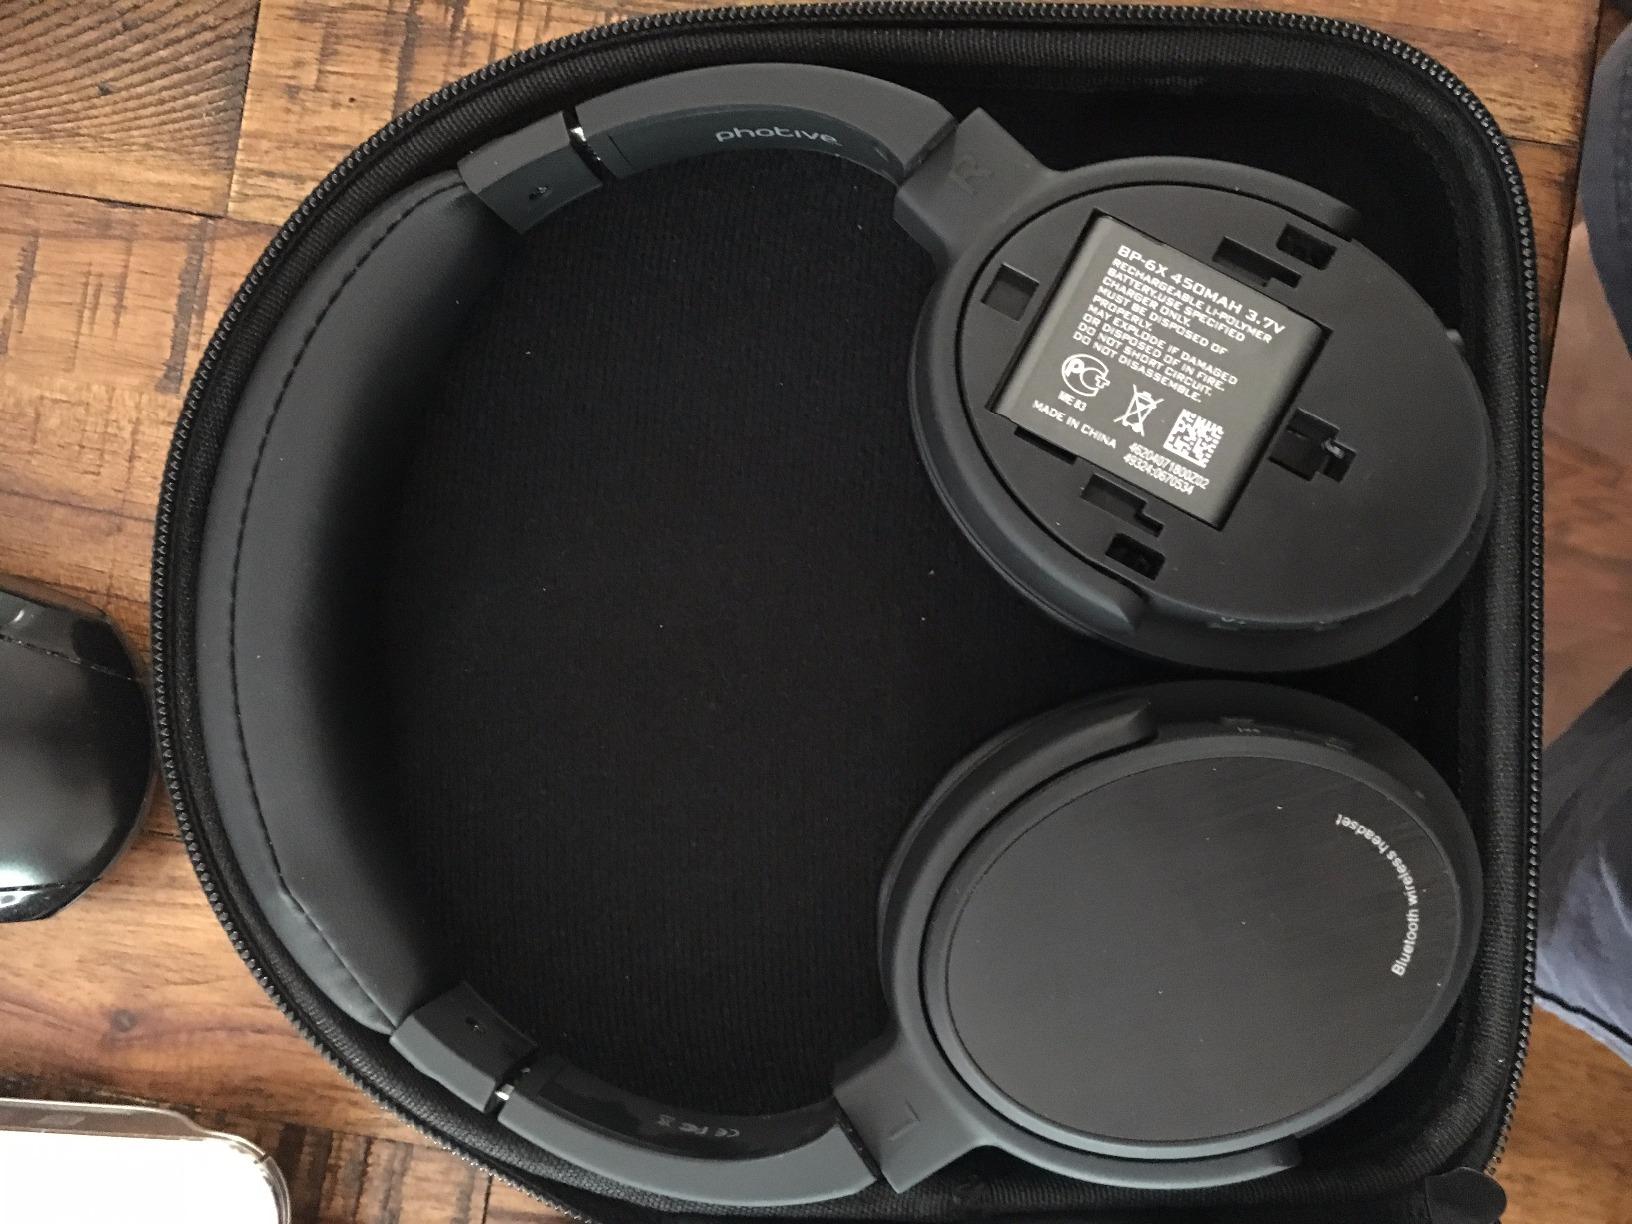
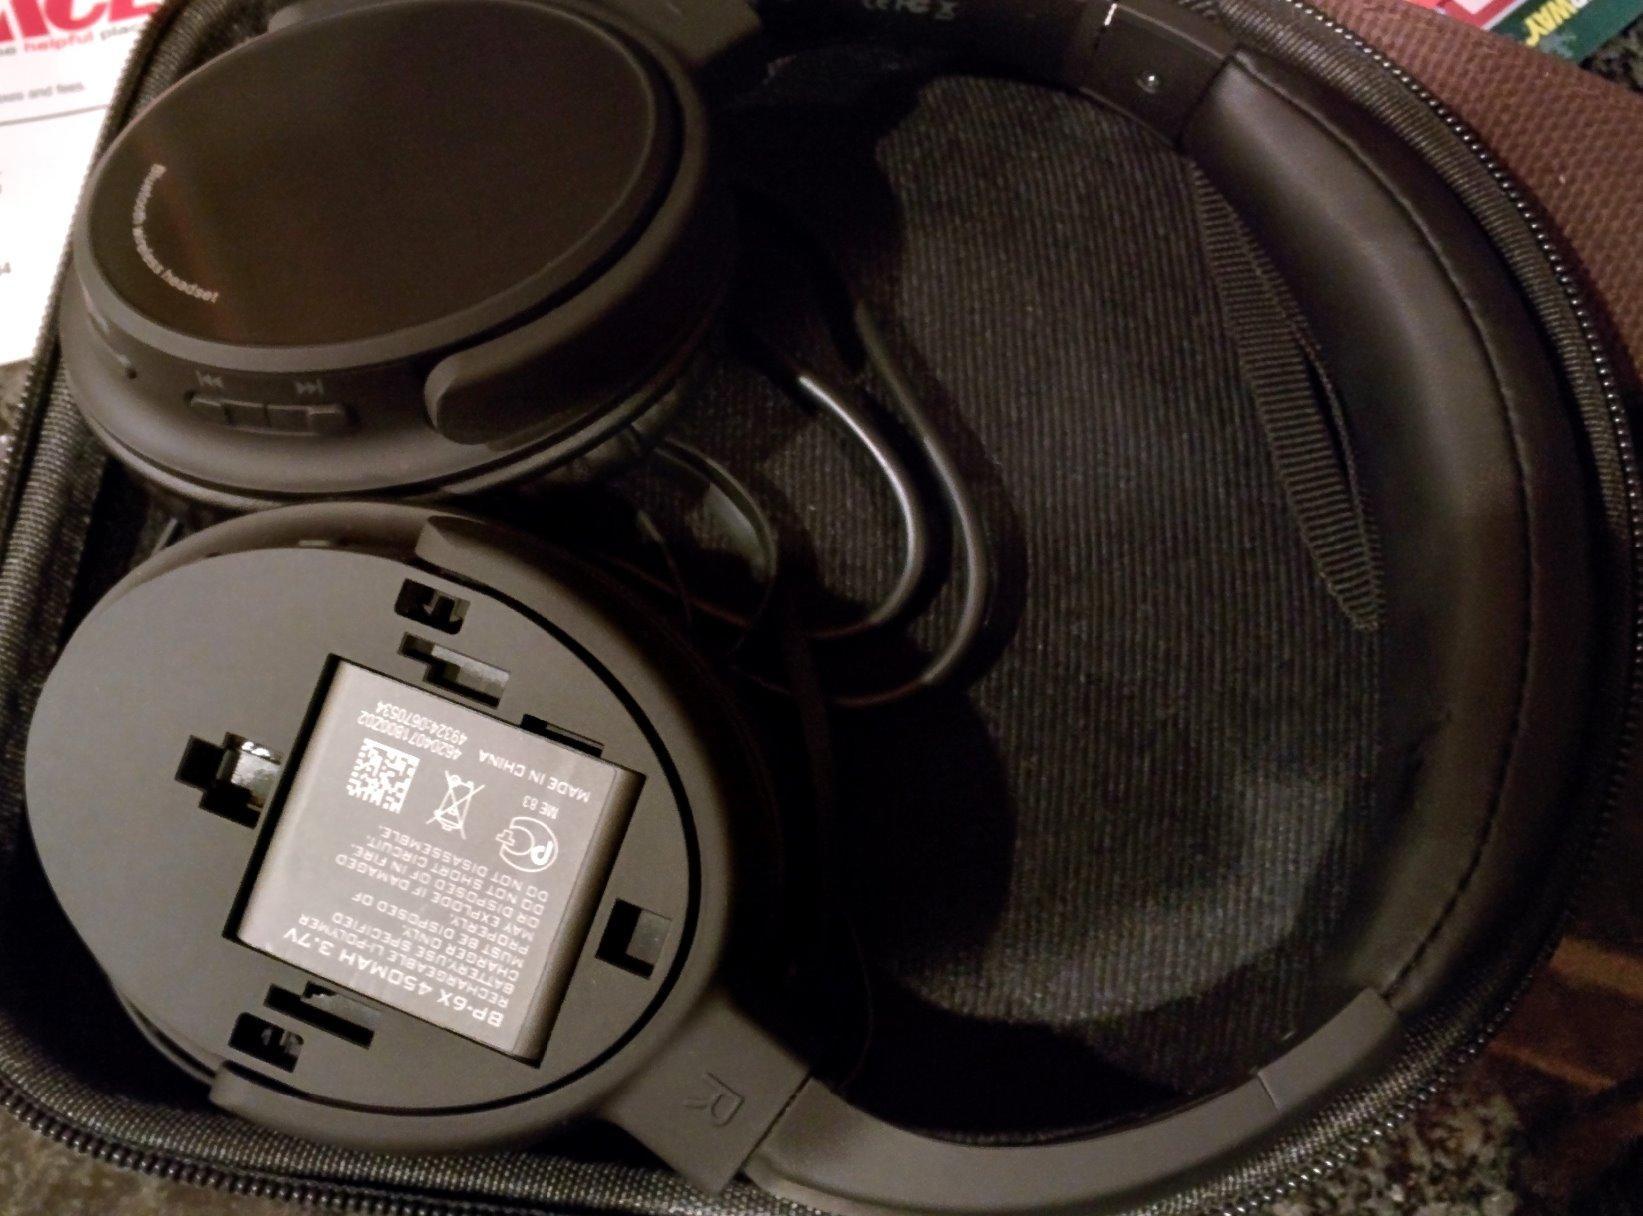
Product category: headphones
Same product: yes